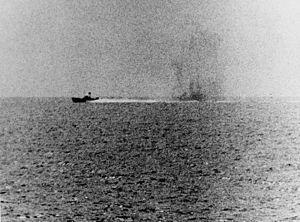
La Marine populaire vietnamienne est la branche navale de l'armée populaire du Viêt Nam, fondée en 1955. Son commandant en chef actuel est l'amiral Nguyễn Văn Hiến.